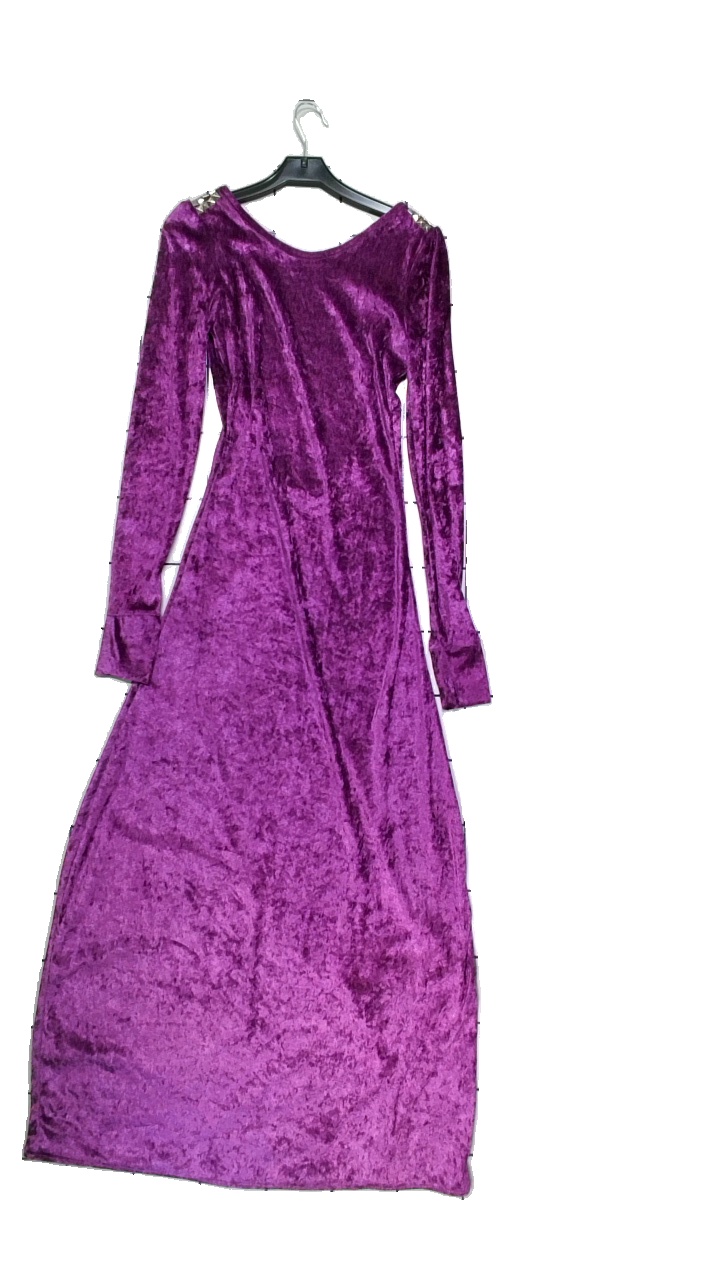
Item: Dress (Ladies)
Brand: Missing
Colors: Purple
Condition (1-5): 4
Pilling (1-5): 4
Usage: Reuse
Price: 50-100